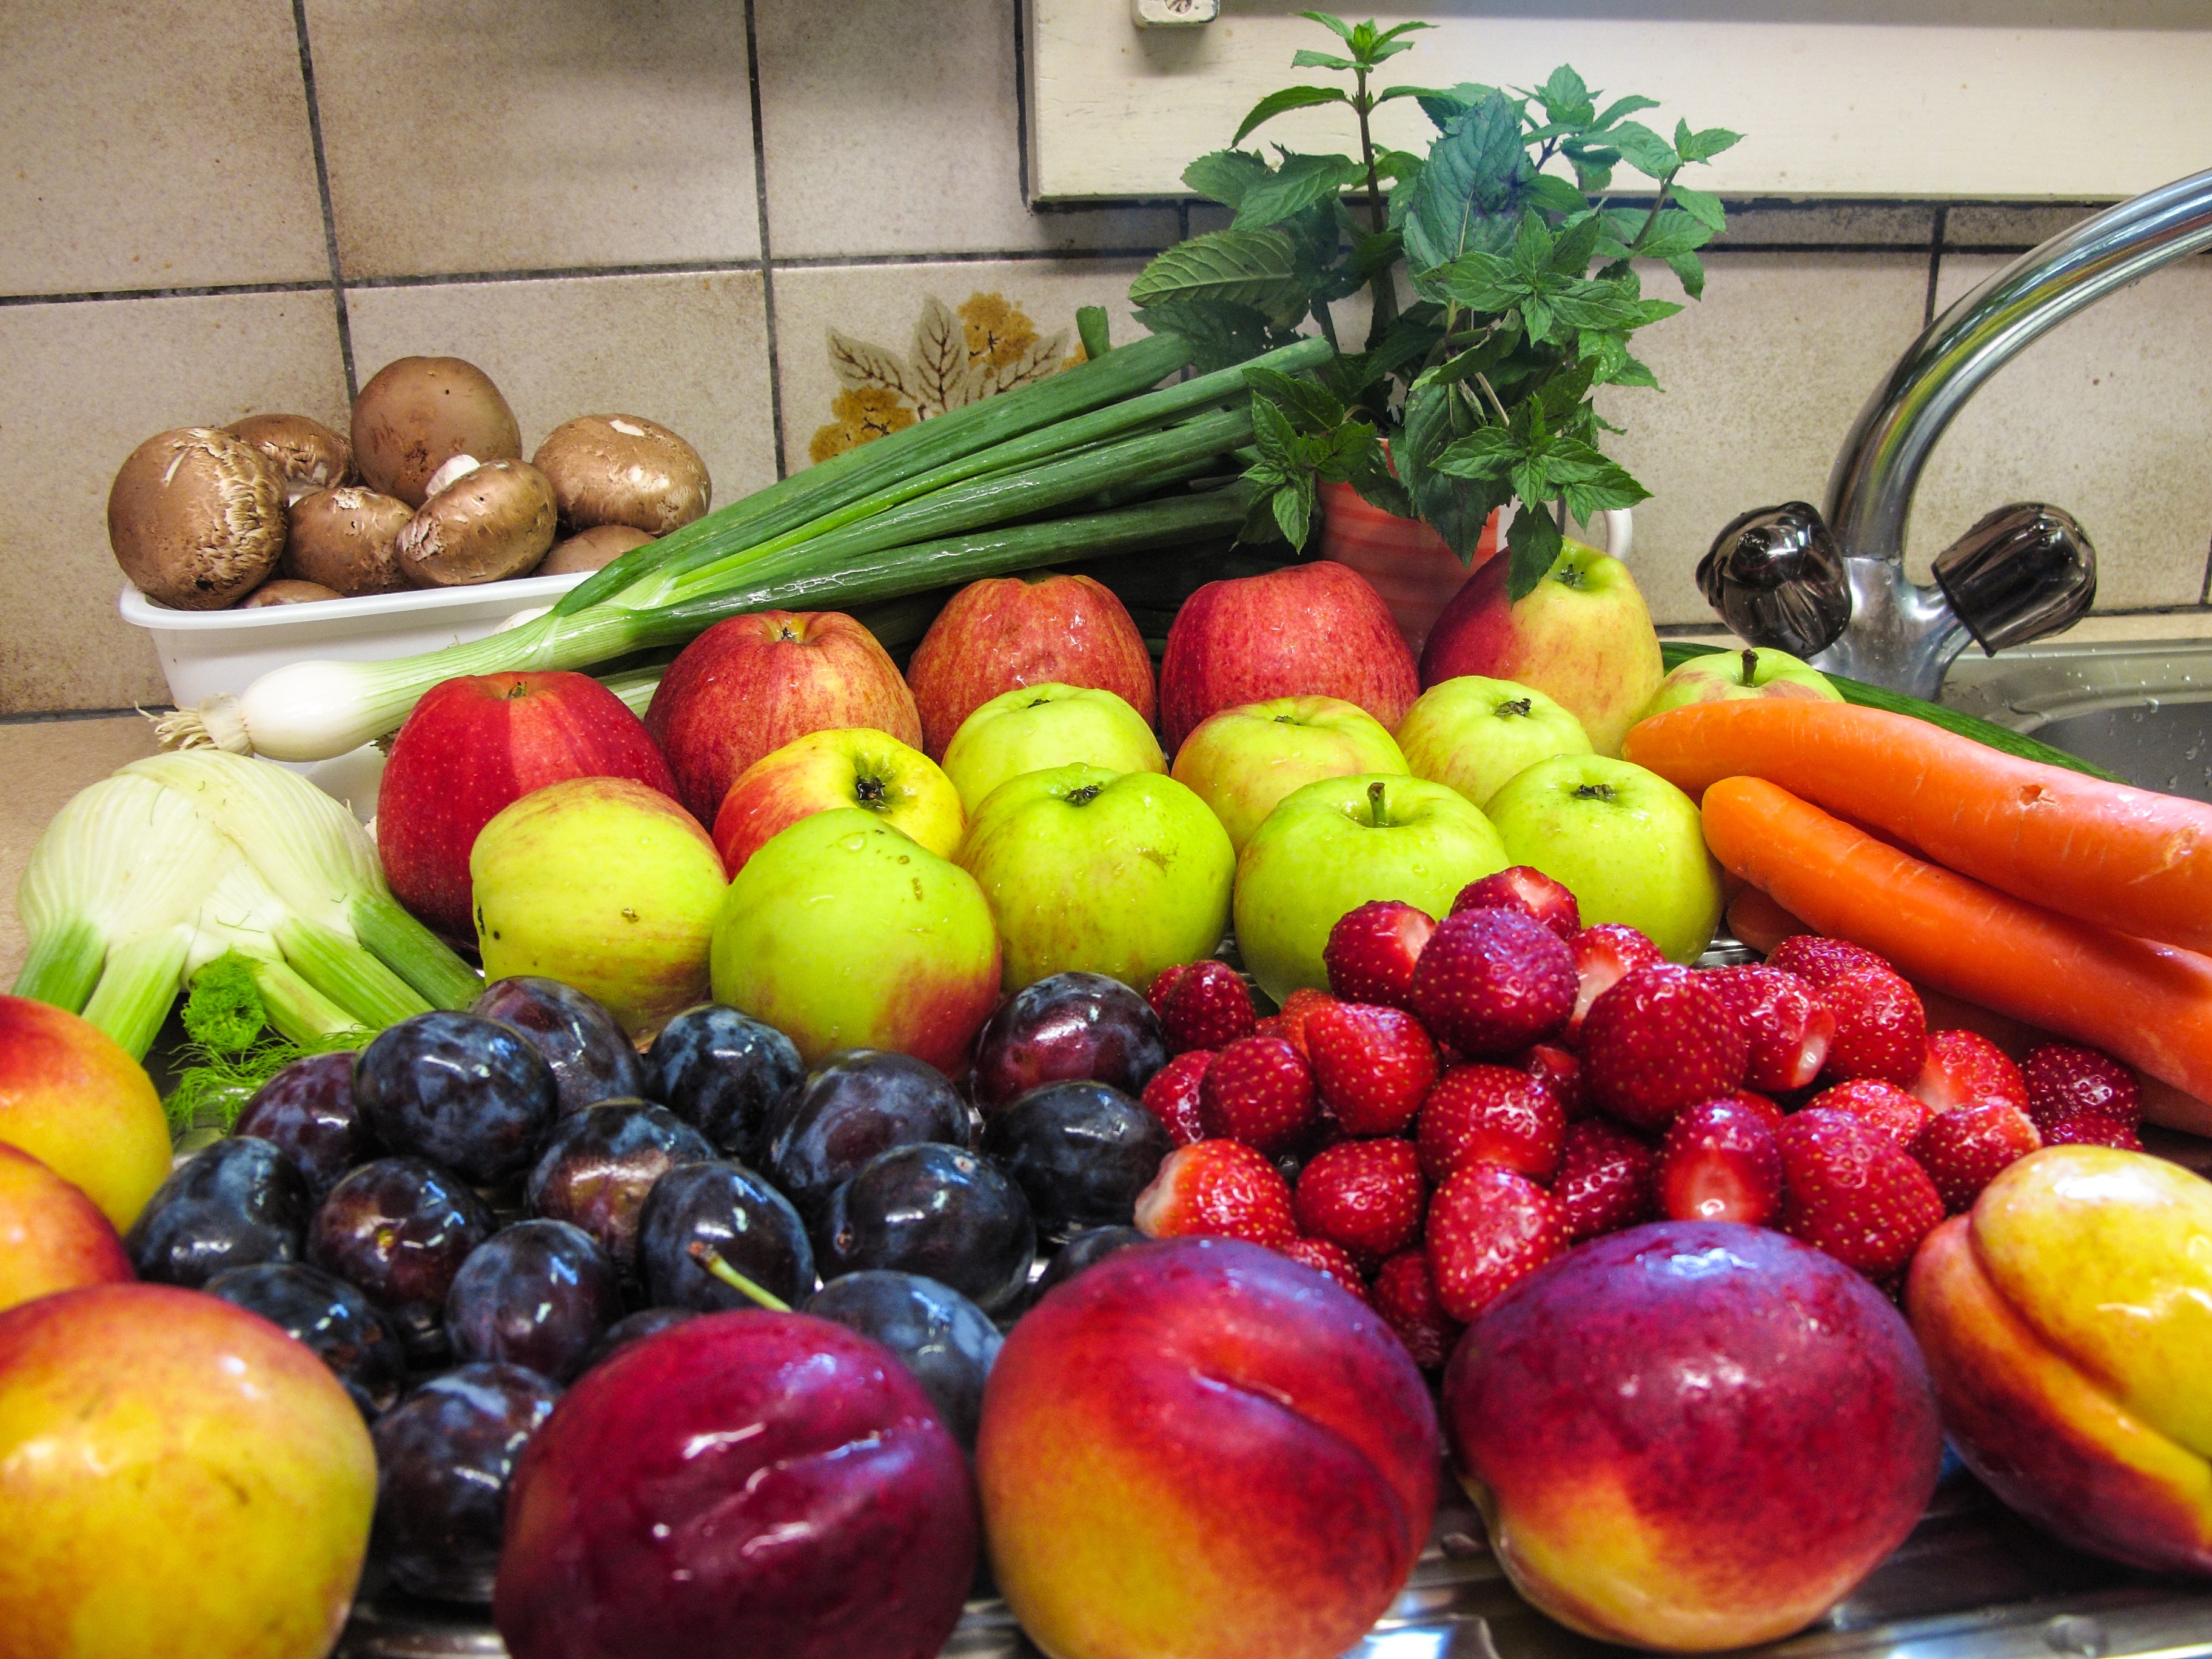
apple, plant, fruit, meal, food, produce, kitchen, delicious, mushrooms, fruits, vegan, strawberries, plums, vitamins, herbs, peppermint, carrots, nectarines, flowering plant, fennel, local food, spring onions, german onions, weekly shopping, land plant